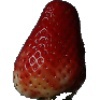
Label: Strawberry 1